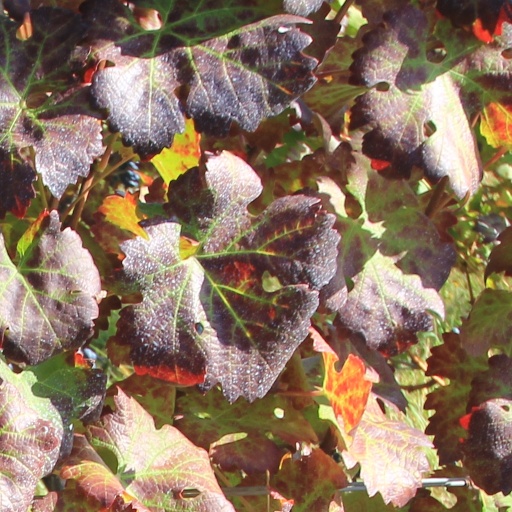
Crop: grape